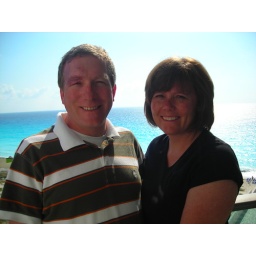
My parents on our hotel balcony with the ocean in the background